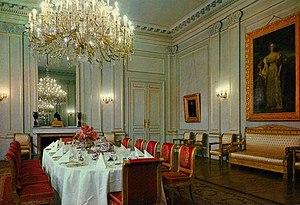
Salon Bleu du palais Royal de Bruxelles
Le Salon Bleu, actuellement Salon aux pilastres, fut la salle à manger des dignitaires de la Cour de Belgique. Lors des grandes réceptions, cette pièce, d'une teinte bleue très pâle, accueillait les représentants de plusieurs grandes et anciennes familles de la noblesse. Cette tradition a été supprimée au début de règne du roi Baudouin.